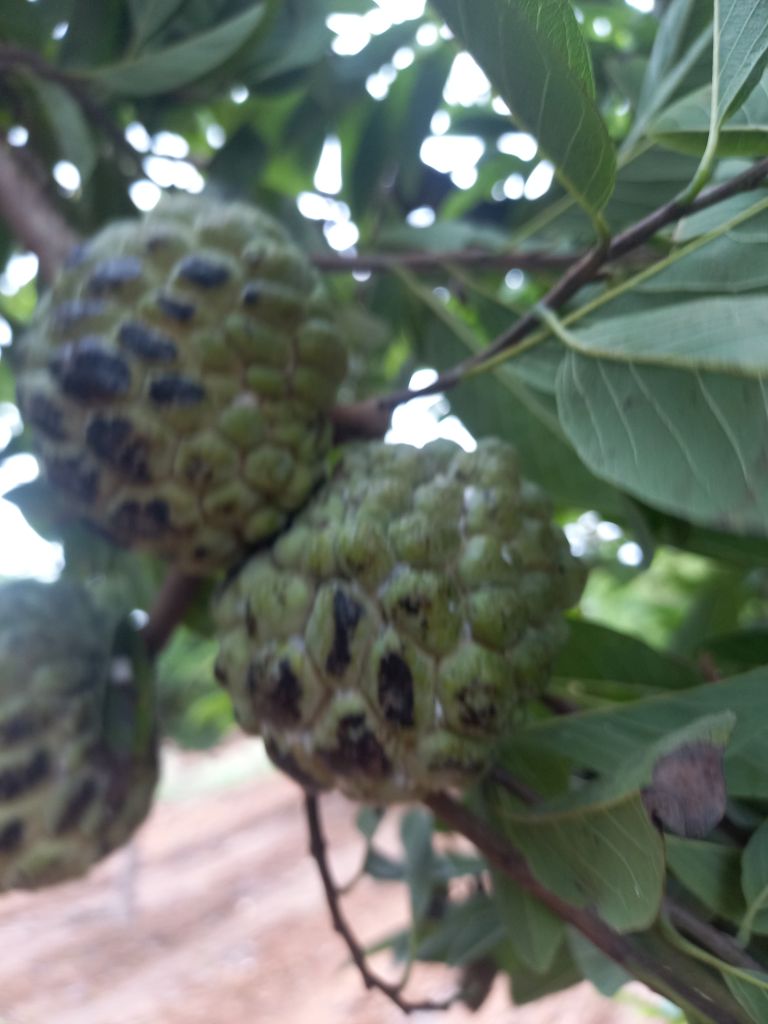
Disease label: Blank Canker